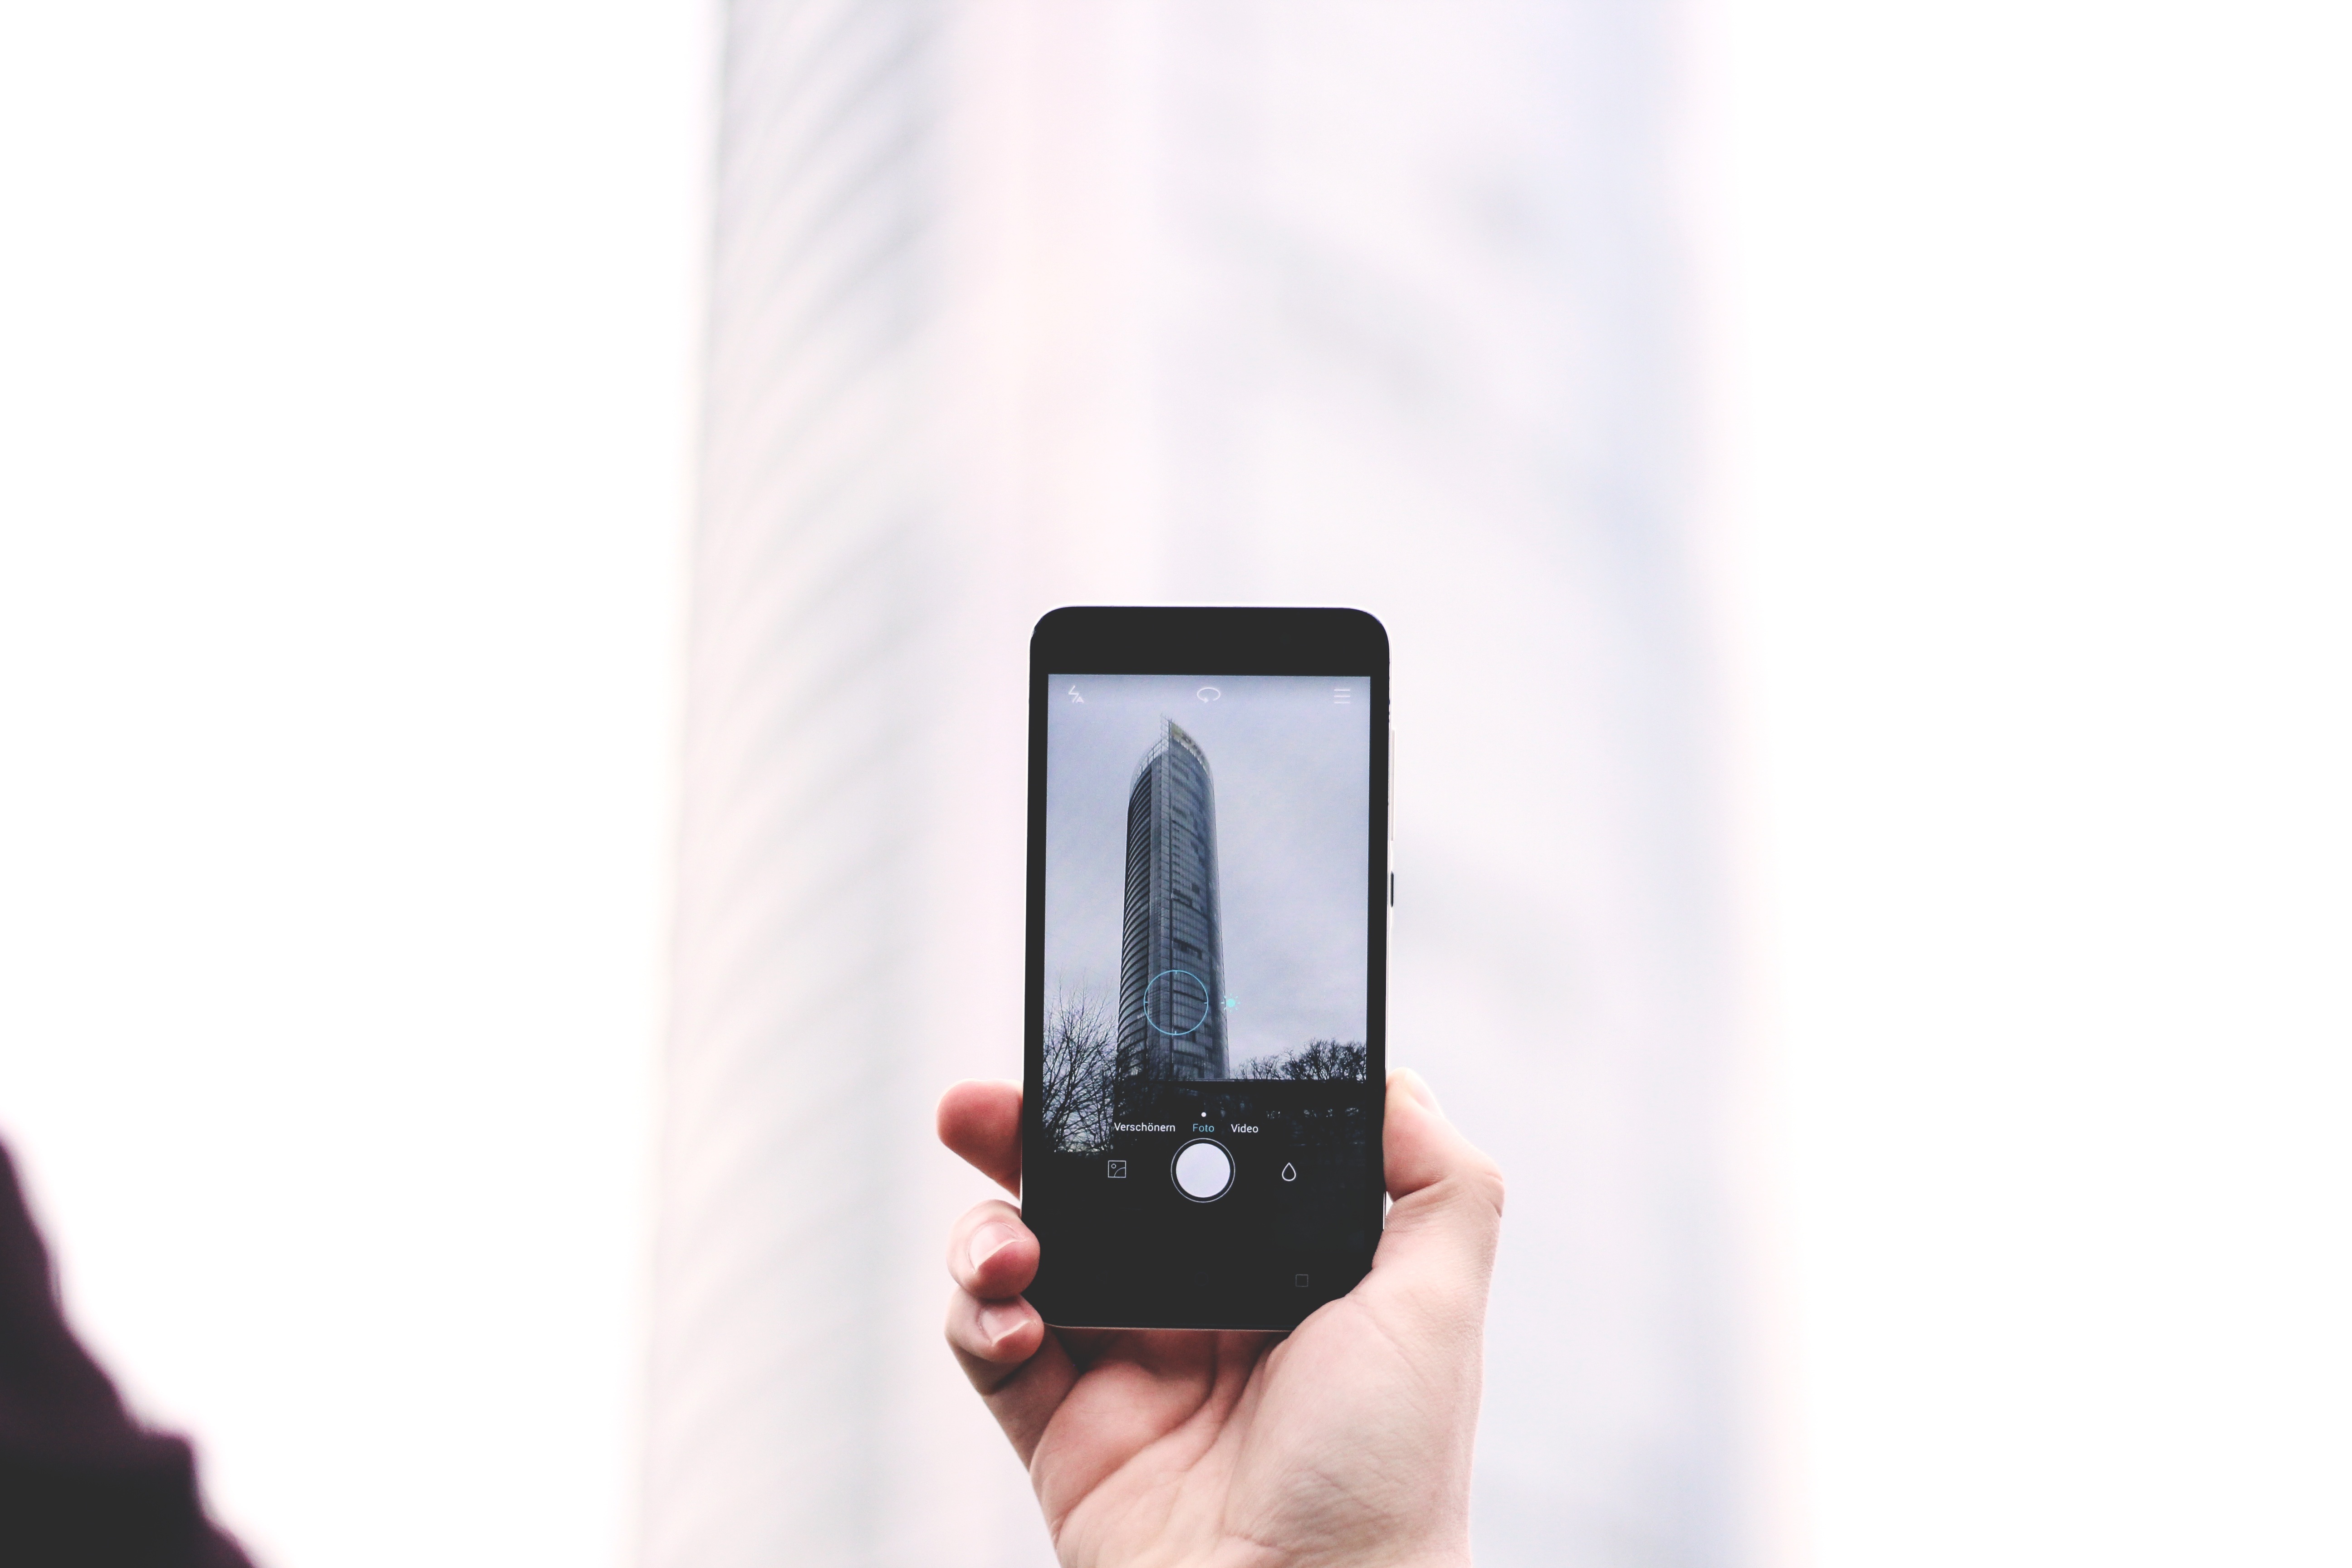
smartphone, mobile, hand, outdoor, technology, finger, gadget, holding, brand, product, cellphone, cell